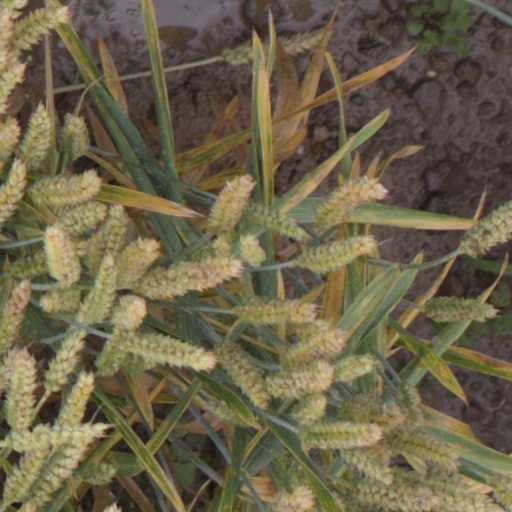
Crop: wheat